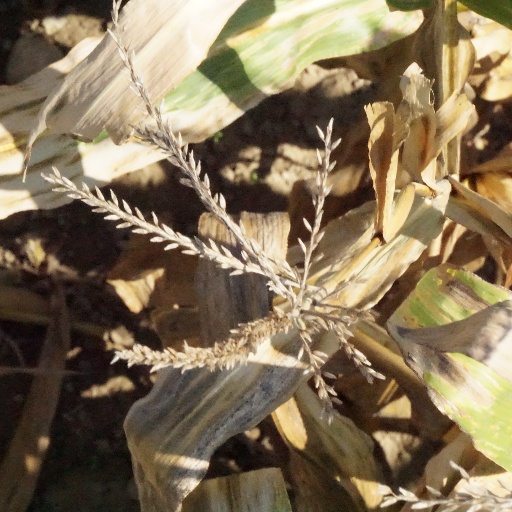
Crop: maize; corn